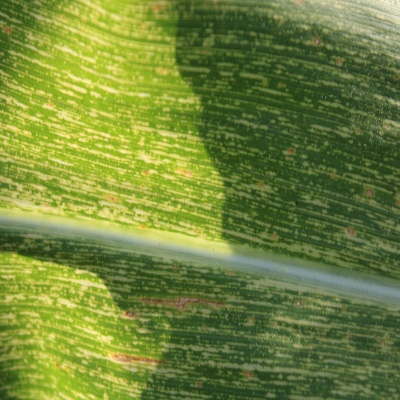
Crop: Maize
Condition: streak virus